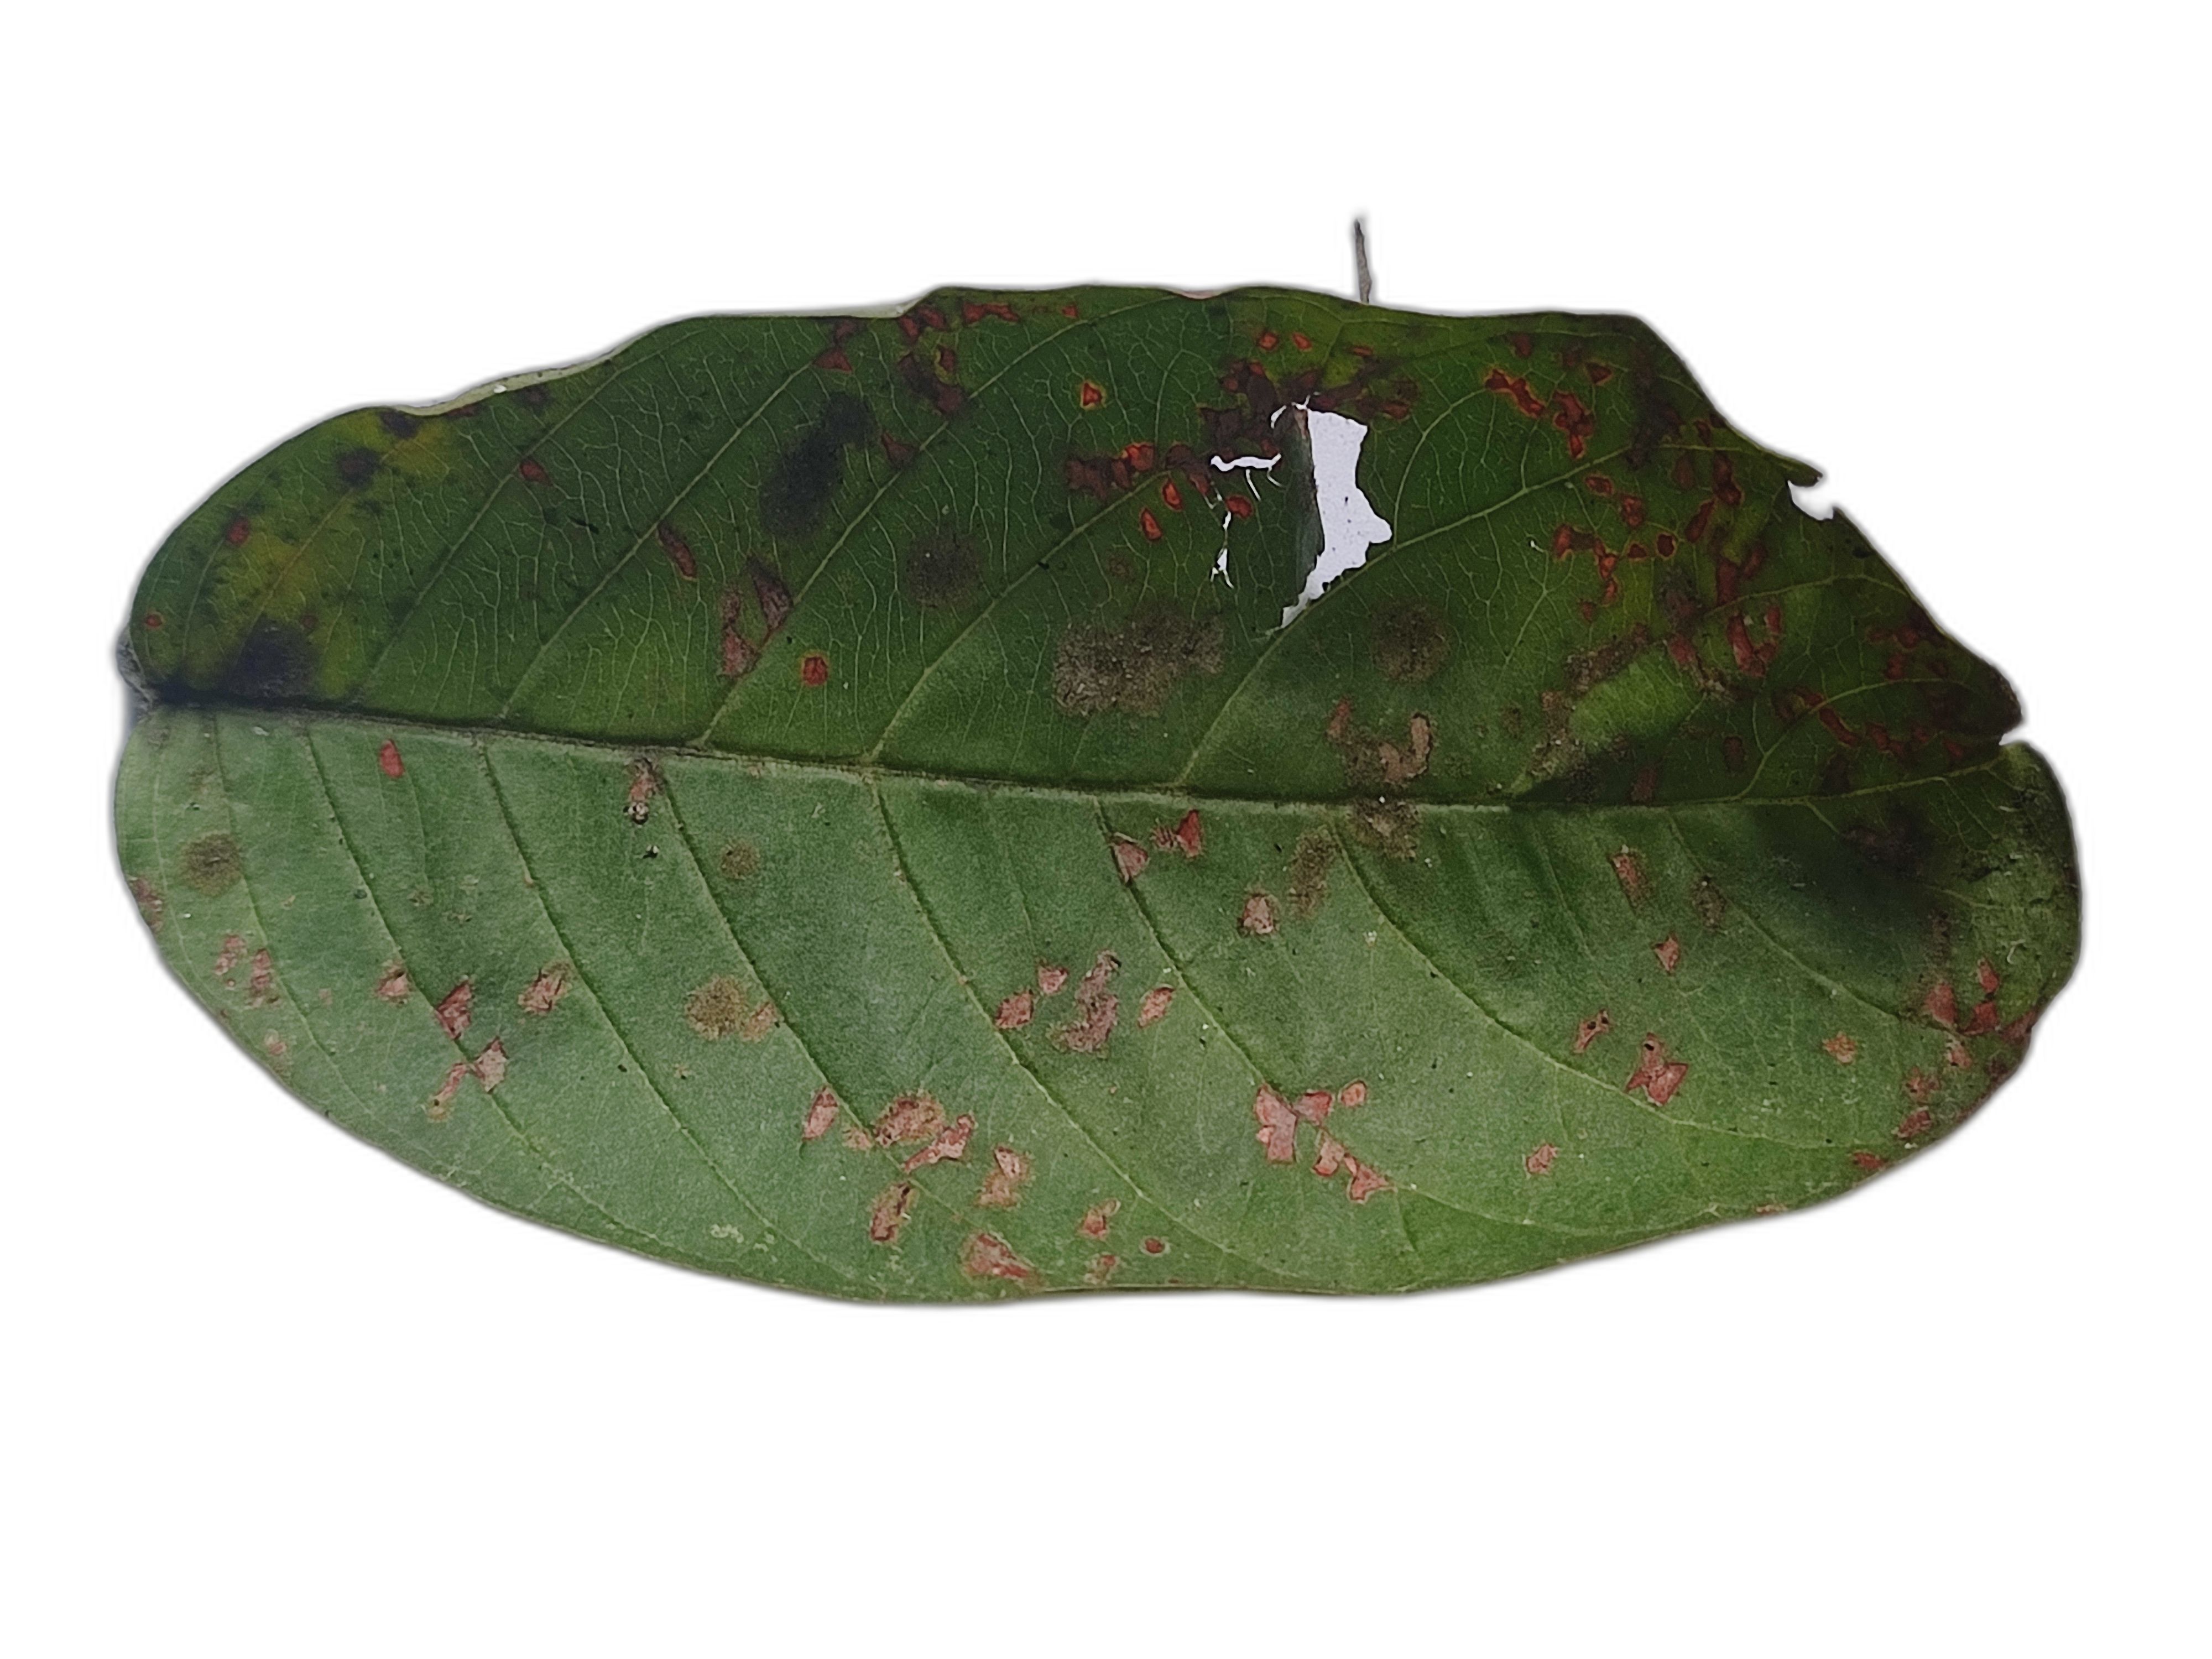
Plant part: leaf
Disease: Anthracnose